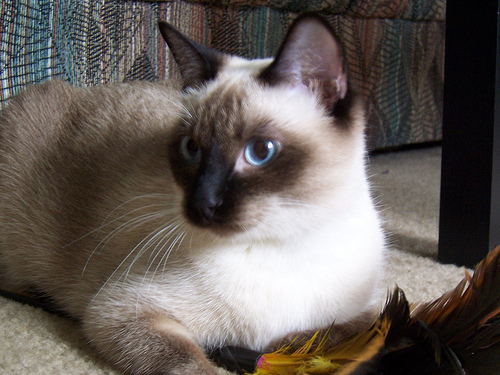
Animal: cat
Breed: siamese